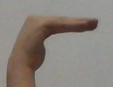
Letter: haa